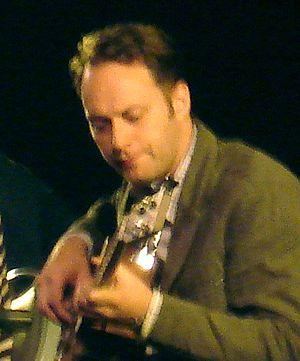
Georg Hólm ou Goggi est le bassiste du groupe islandais Sigur Rós. Hólm est le membre du groupe le plus prolifique dans la presse anglaise, car c'est lui qui parle le mieux anglais dans le groupe.